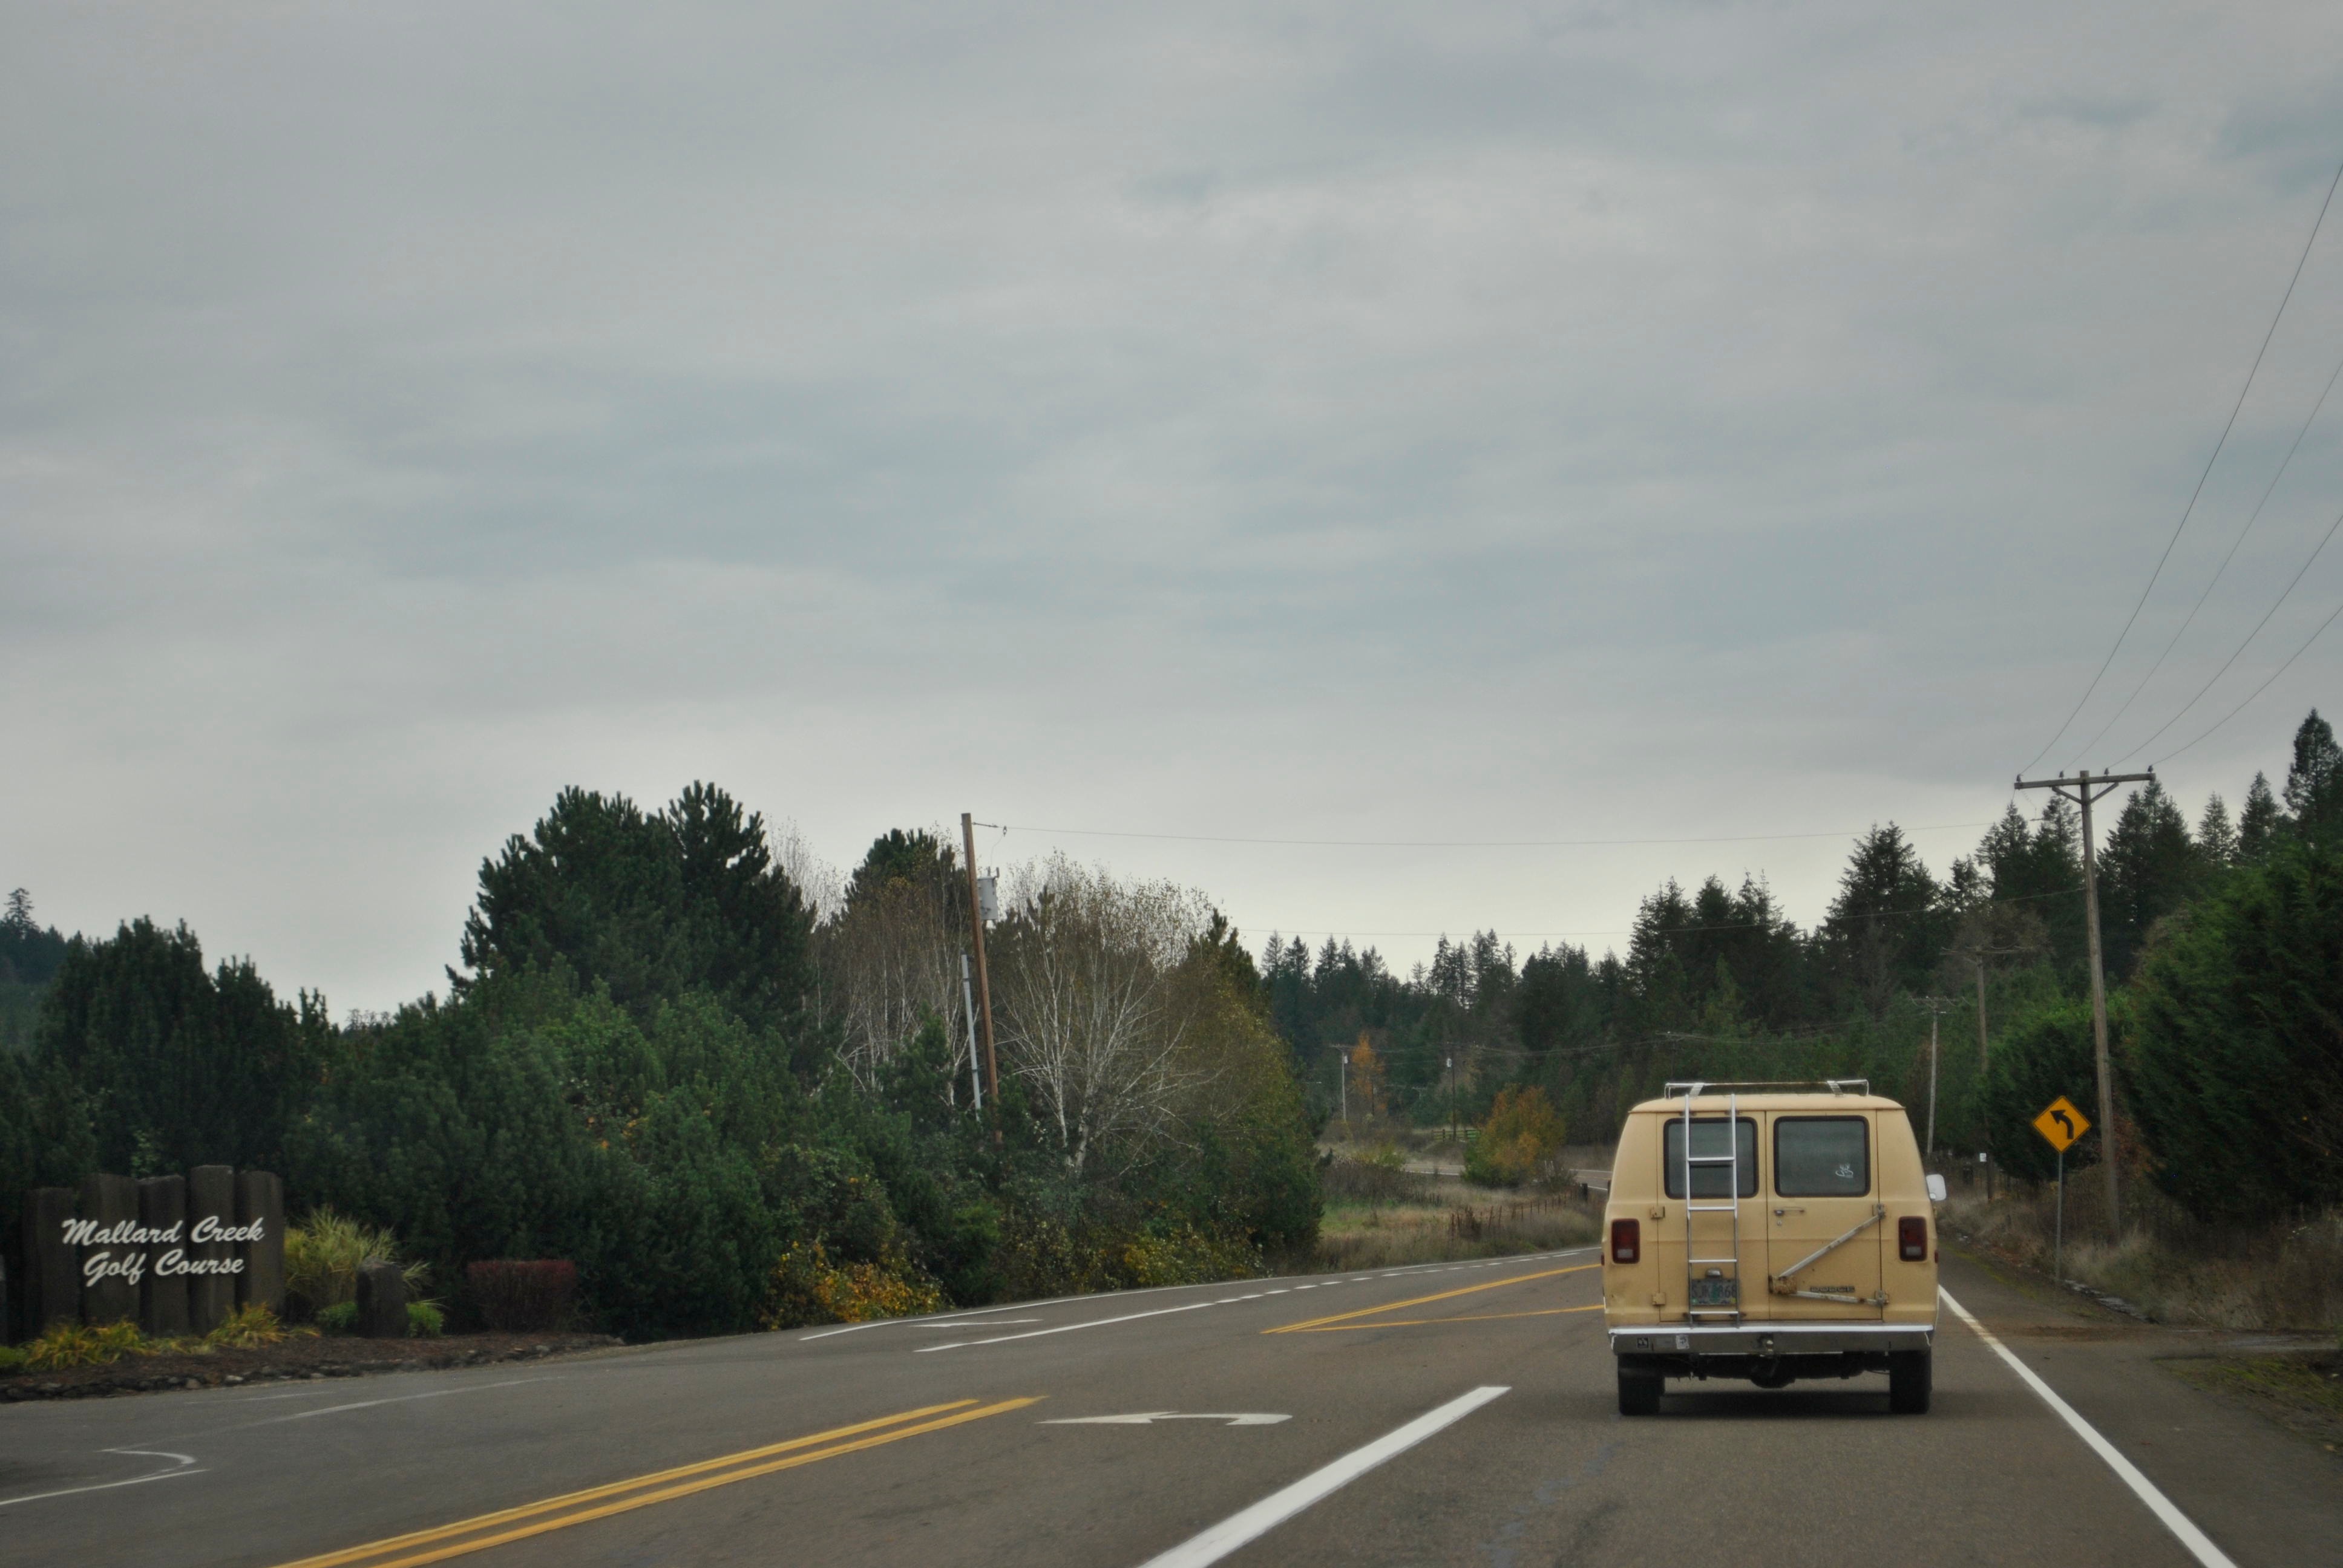
road, highway, driving, lane, road trip, infrastructure, residential area, nonbuilding structure, controlled access highway